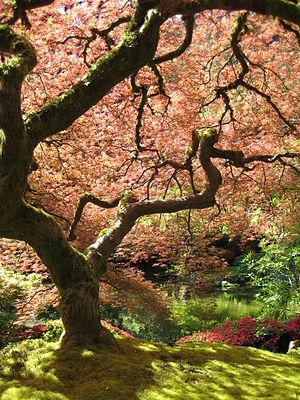
Le terme « érable japonais » est attribué à différentes espèces d'érables et a deux significations :